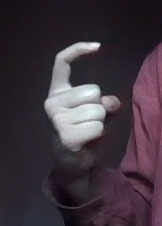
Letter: ra